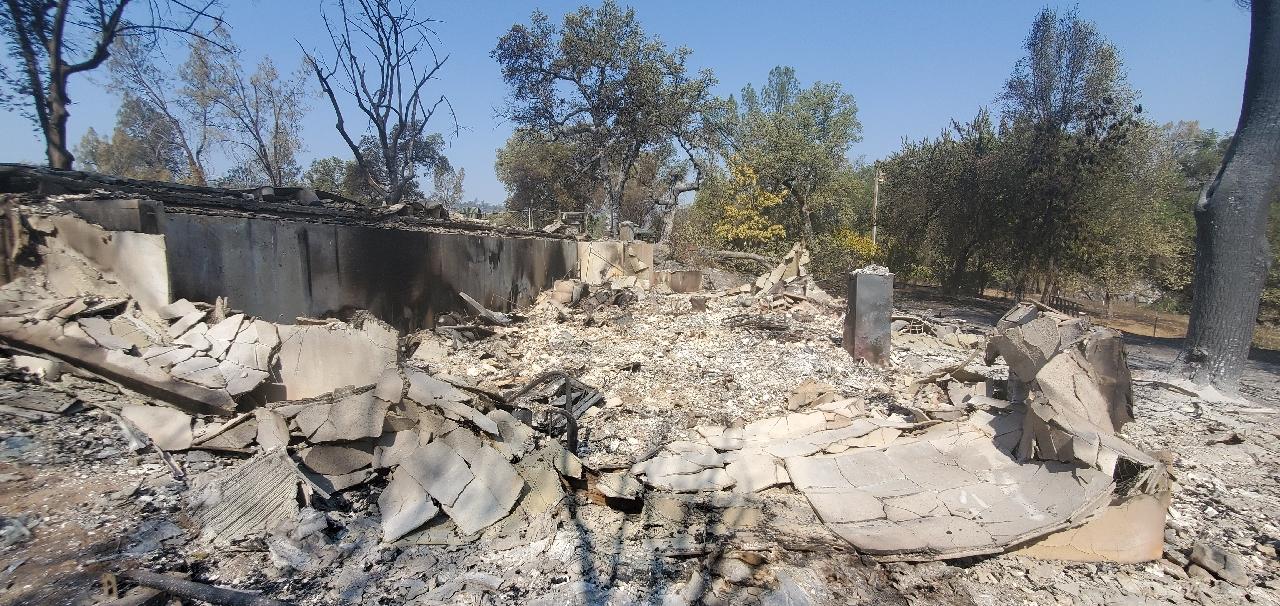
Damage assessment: destroyed